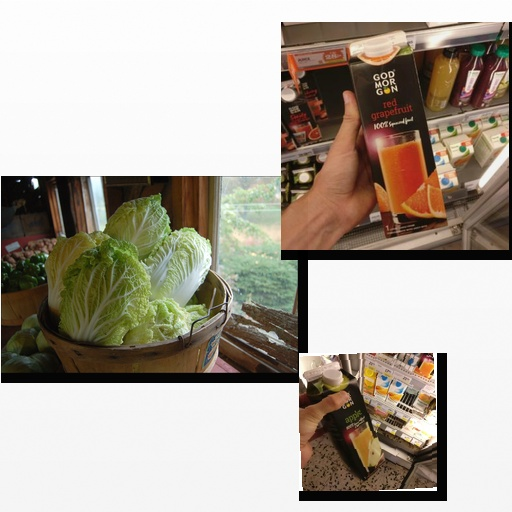
Food items: cabbage, apple_juice, red_grapefruit_juice